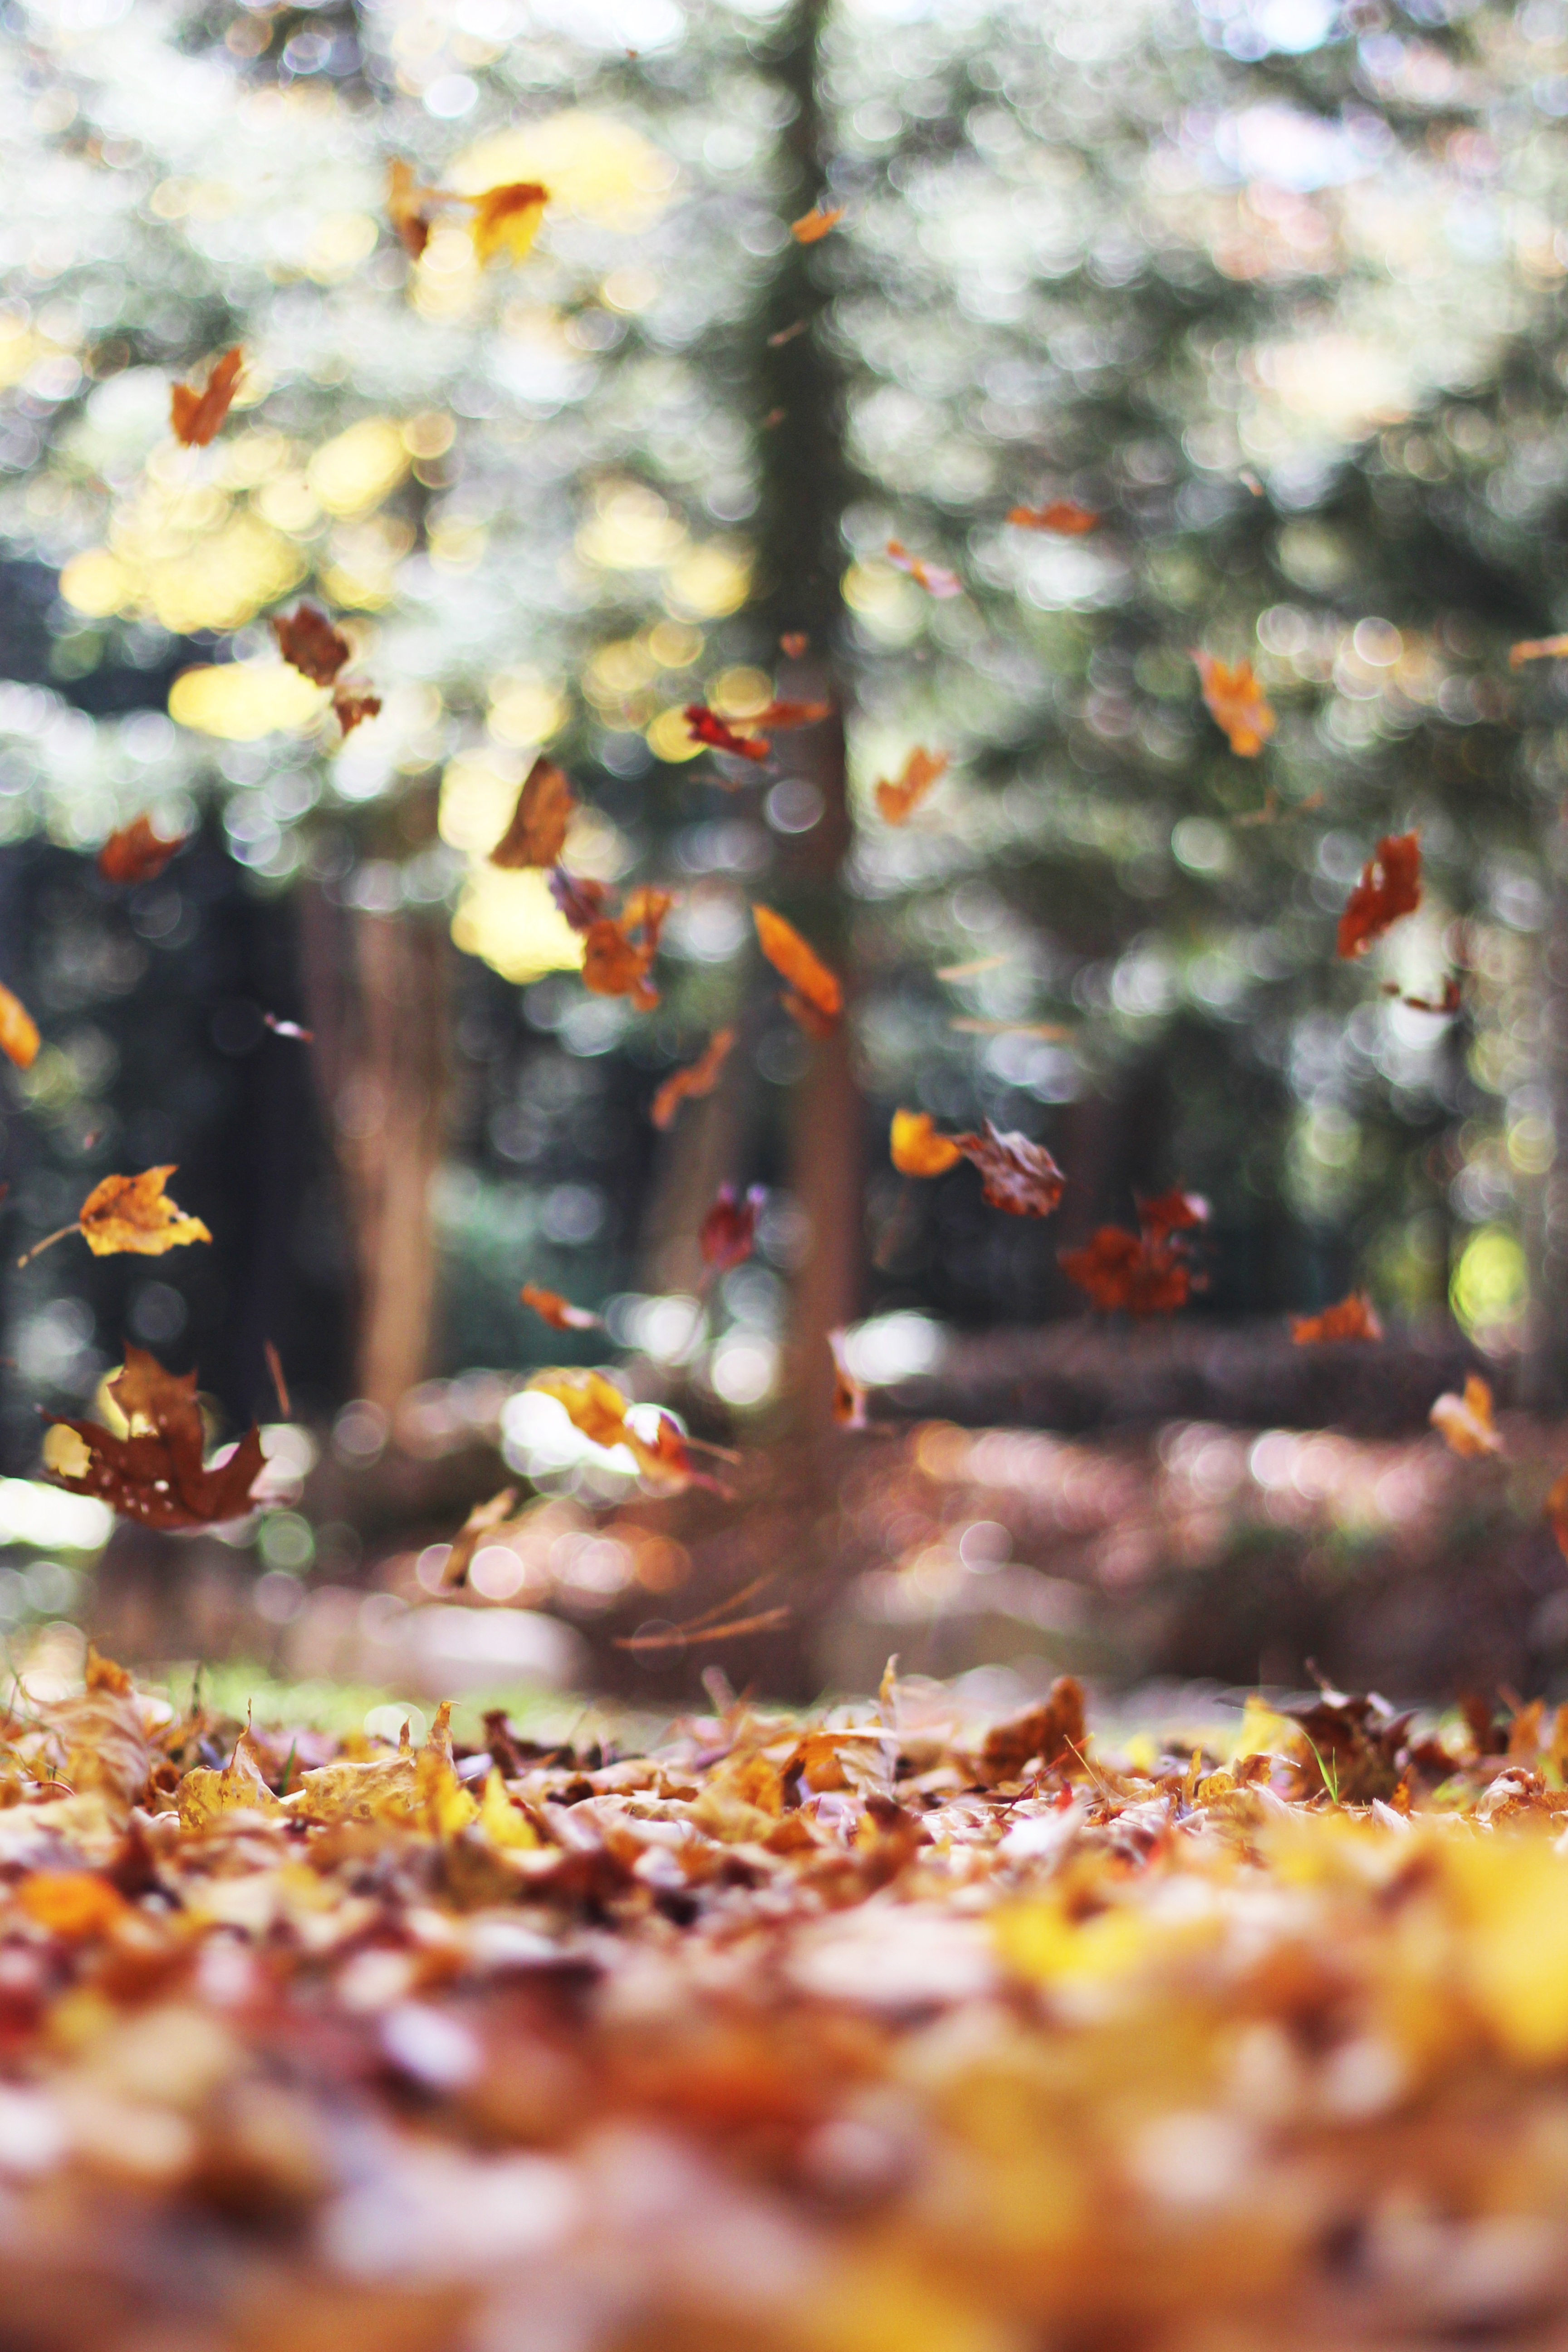
tree, nature, forest, bokeh, plant, leaf, fall, flower, foliage, orange, pattern, food, golden, autumn, brown, yellow, season, maple, falling, leaves, september, colors, focus, october, woody plant